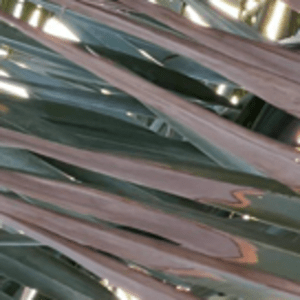
Label: Potassium Deficiency